Washington Park Historic District (Albany, New York)

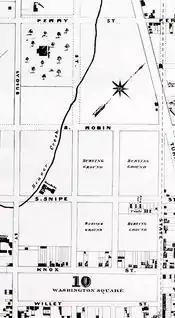
Area of Washington Park in 1857; north is to the top-right.

The New York Legislature passed a law in 1869 authorizing the creation of a large public park on the spot and the creation of the "Board of Trustees of the Washington Park of the City of Albany" (later Commissioners). John Bogart and John Cuyler drew the plans for Washington Park in 1870. Bogart had worked for Olmsted and Vaux on Central Park in New York and later Bogart was the chief engineer for the New York City Department of Parks from 1872 to 1877. From 1869 to 1872 R.H. Bingham was the chief engineer in charge of the drafting of the plans and the supervision of construction, after 1872 his assistant William S. Egerton took charge. It was under Egerton that the formal garden settings were planted.